Federico Gatti

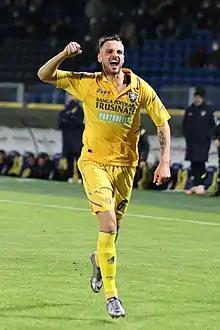
A smiling man wearing a yellow sports shirt running on a football field holding a bent arm

In mid-2020, Gatti became a professional player and signed to Serie C side Pro Patria. On 30 September, he debuted for Pro Patria in a 3–2 second-round Coppa Italia match that was lost against Vicenza after extra time. Gatti's first Serie C match was on 4 October, a 1–1 draw with Pro Vercelli. His only goal for Pro Patria came on 3 April 2021, which allowed his team to win 1–0 against Lecco. On 9 May, Gatti played his last game of the season in a Serie C promotion play-off match against Juventus U23—the reserve team of Juventus—in a match lost 3–1 at home, causing Pro Patria's elimination from the play-offs in the first round. During the season, Gatti played 36 matches, almost all of them 90 minutes long.